BMW R1100S

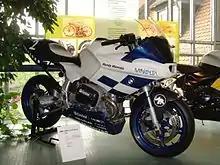
BoxerCup Replika

A special edition model was the R1100S Sport, which was a standard R1100S fitted with an optional "Sport" pack comprising stiffer suspension "via" a taller rear monoshock, a steering damper, and a wider rear wheel and tyre. "Bike" magazine commented: "The basic R1100S is good value, but we're not convinced that the high spec Sport version offers any real benefit for road riders".